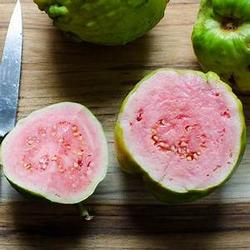
Label: Guava